Poundland

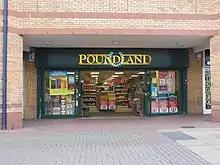
Poundland store with the old (pre-2006) branding, Birkenhead, Merseyside in 2016

Poundland was co-founded by Dave Dodd and father and son team Keith and Steven Smith in April 1990 with a starting capital of just £50,000 and an office in Sedgley. The firm was funded by a loan from Keith Smith, who had set up the wholesaler and discount store Hooty's in 1963. The first pilot shop opened in December 1990 in the Octagon Centre, Burton upon Trent and managed a turnover of £13,000 from 624 products on its first day of trading. Previous attempts at opening pilot shops had failed after being turned down by landlords who had reservations about allowing such a shop to operate and doubted the single-price concept would be successful in the UK.